Sir John Pakington, 2nd Baronet

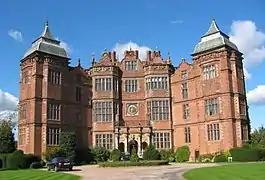
Westwood House, Worcestershire

He was the son of Sir John Pakington, 1st Baronet and his wife Frances Ferrers, the daughter of Sir John Ferrers of Tamworth. His father and grandfather died when he was very young and he became the ward of Thomas Coventry, later Lord Coventry. He succeeded his father to the baronetcy in 1624 and his grandfather to his Westwood estate in 1625.